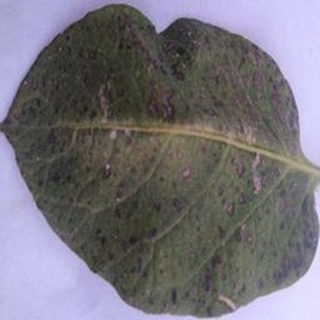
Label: potato_early_blight